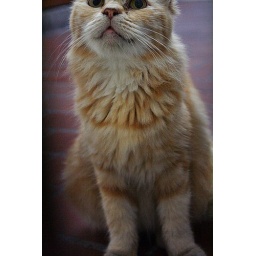
This cat came over to my house and it belongs to someone upstairs. Idk who.